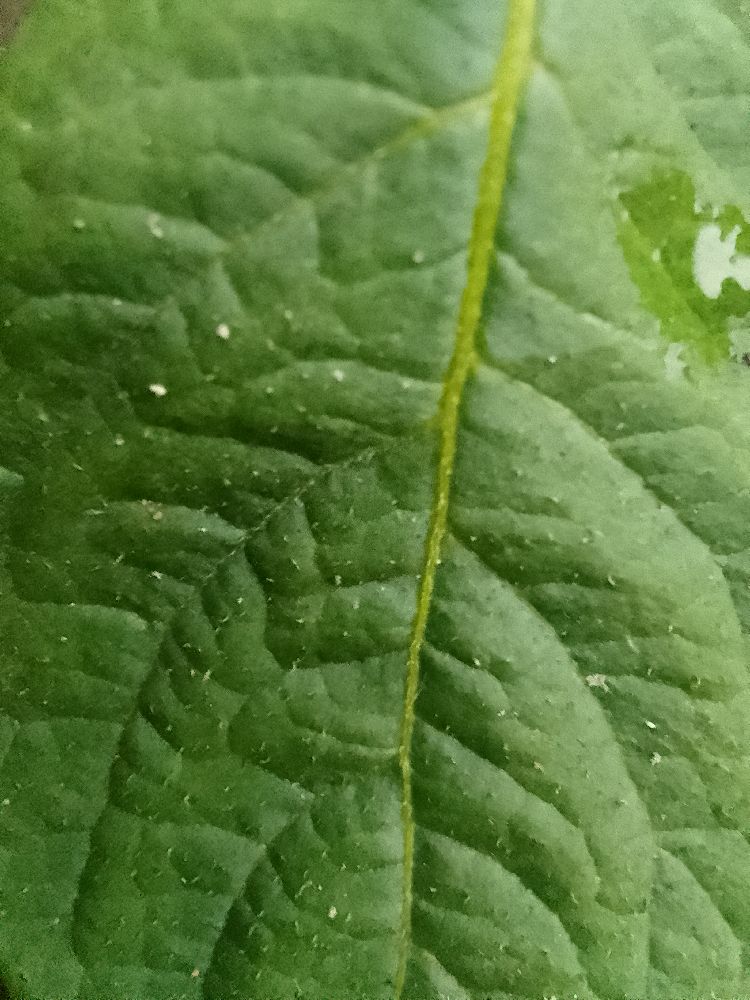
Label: Healthy